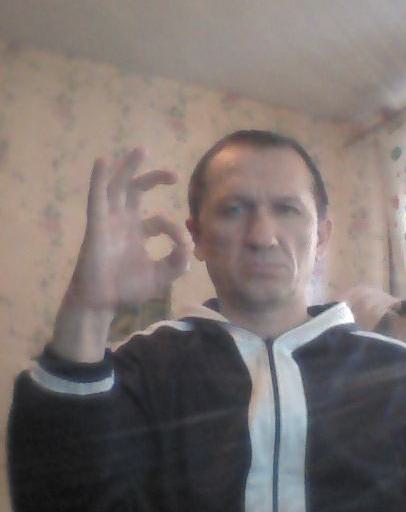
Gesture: ok